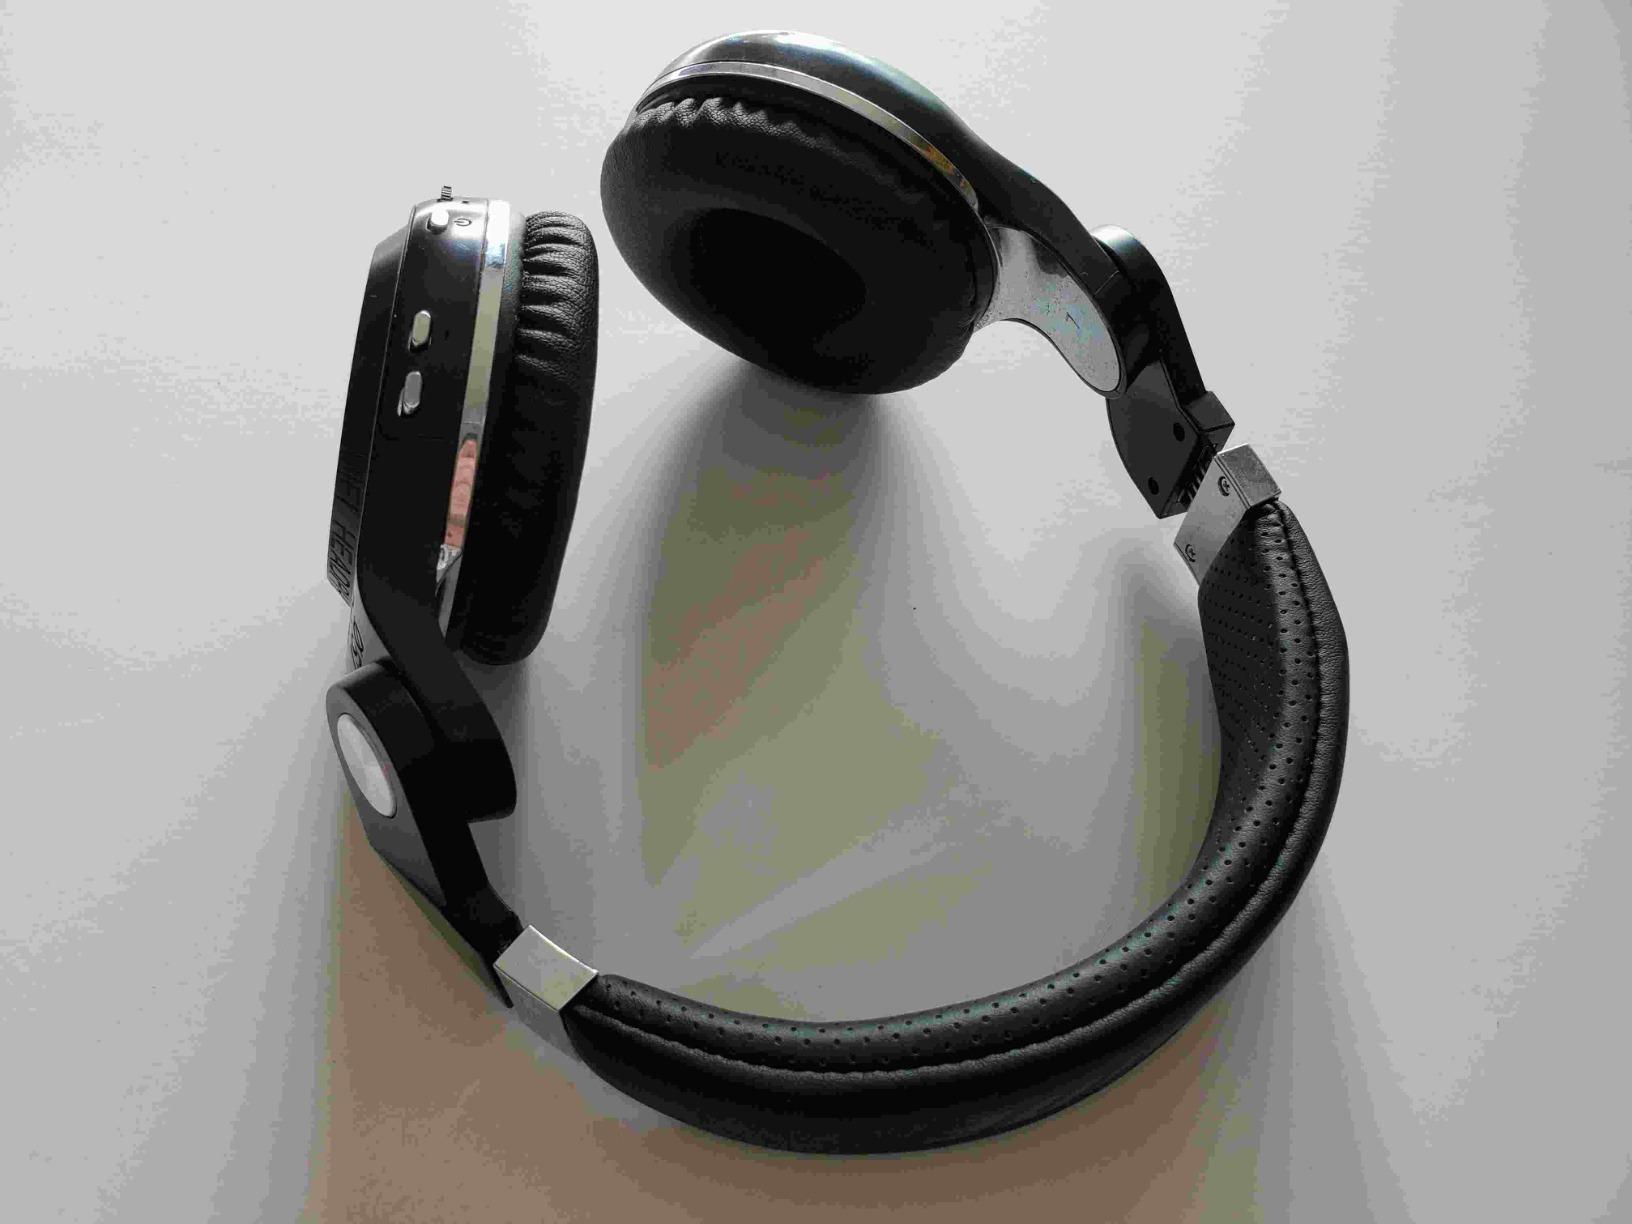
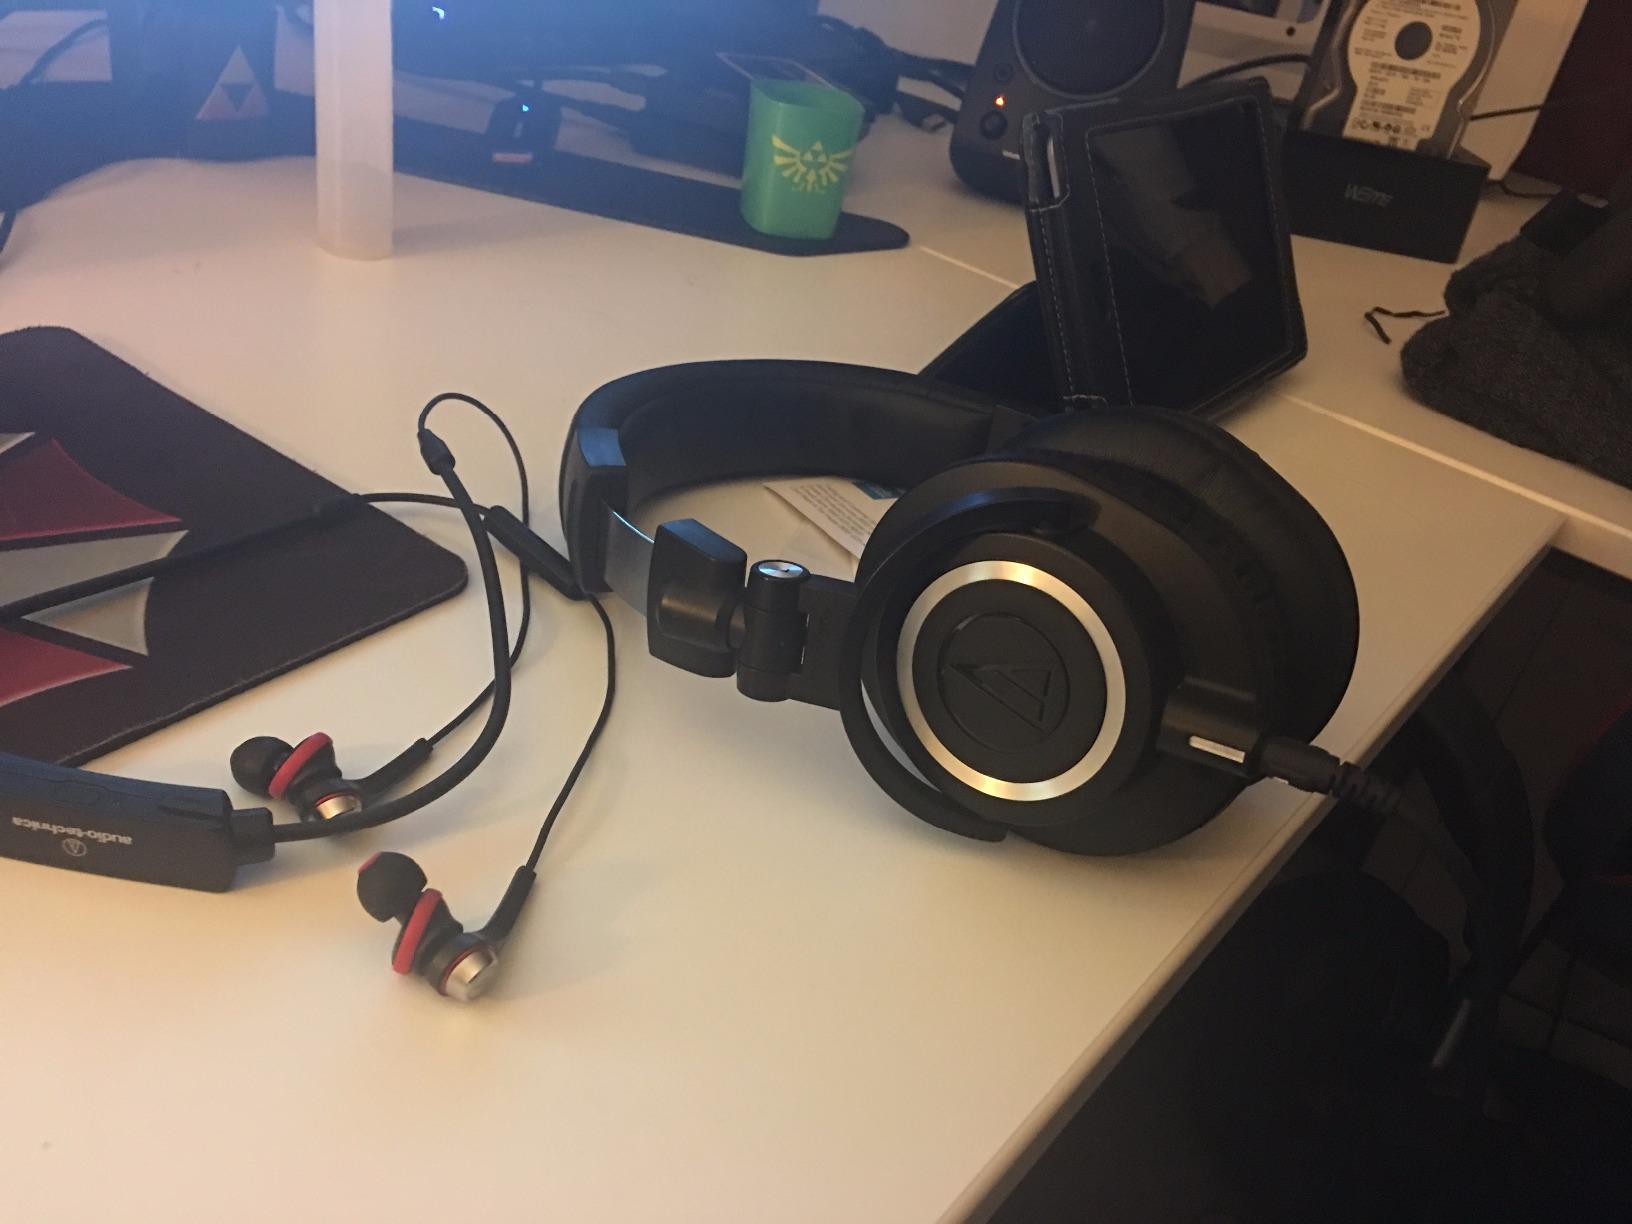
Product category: headphones
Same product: no